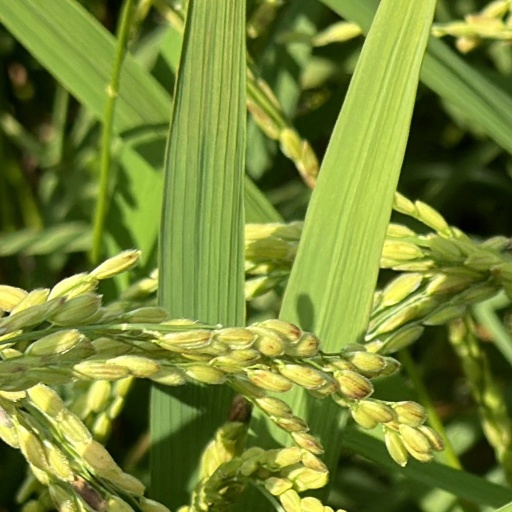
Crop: rice